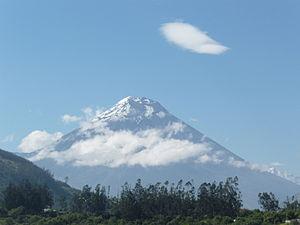
Patate est un village de la province du Tungurahua en Équateur. Il est situé au centre du pays, entre San Juan de Ambato et Baños, et à quelque 19 km au nord-nord-ouest du Tungurahua, un volcan toujours actif. Le village comptait 13 497 habitants en 2010 et se trouve dans le canton homonyme l'altitude et de 1580 m.